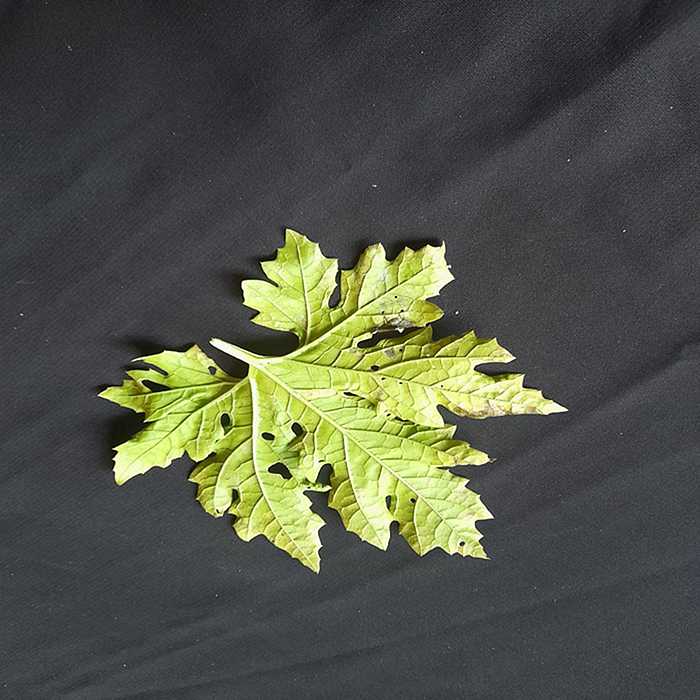
Plant: Bitter Gourd
Label: Downey mildew